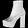
Label: Ankle boot